Catharine Littlefield Greene

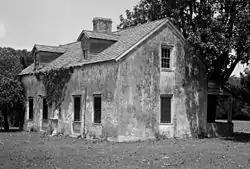
The Nathanael Greene Cottage, or Tabby House at Dungeness estate on Cumberland Island, southeast Georgia. Historic American Buildings Survey of Georgia.

Beginning in 1772, Catharine was courted by Nathanael Greene, a fellow Rhode Islander, who was 12 years and six months her senior. He was a merchant and a foundry worker. Catharine married Nathanael on July 20, 1774, becoming Catharine Littlefield Greene. She expected a comfortable life with her husband in Coventry, Rhode Island.